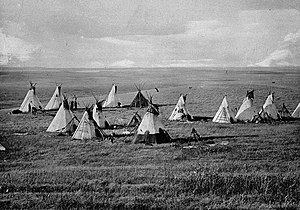
Cree
En creelejr i nærheden af Vermilion, Alberta, september 1871.
Cree er et indfødt folkeslag i Canada og det nordlige USA. De er bosatte mellem Rocky Mountains og Atlanten. De udgør i dag den største gruppe af First Nations i Canada. Deres sprog, cree, er et algonkinsprog og var en gang det mest talte sprog i den nordlige del af Nordamerika. I dag taler mange creefolk fransk og engelsk lettere end deres oprindelige sprog.